Frosinone

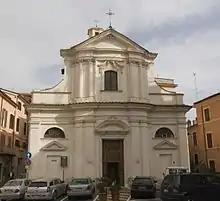
The church of San Benedetto, in the historic center of the city

Among the other canvases present, the one dedicated to San Gregorio Magno stands out, made by the local painter Mascetti in 1899, copying a fresco by the painter Filippo Gagliardi. The altar, adorned with Baroque stuccoes, is dedicated to the Kambo family. Under the altar the remains of a martyr of Christianity are kept and visible.